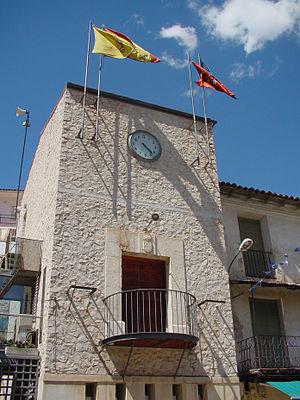
Valdelaguna est une commune de la Communauté de Madrid, en Espagne.